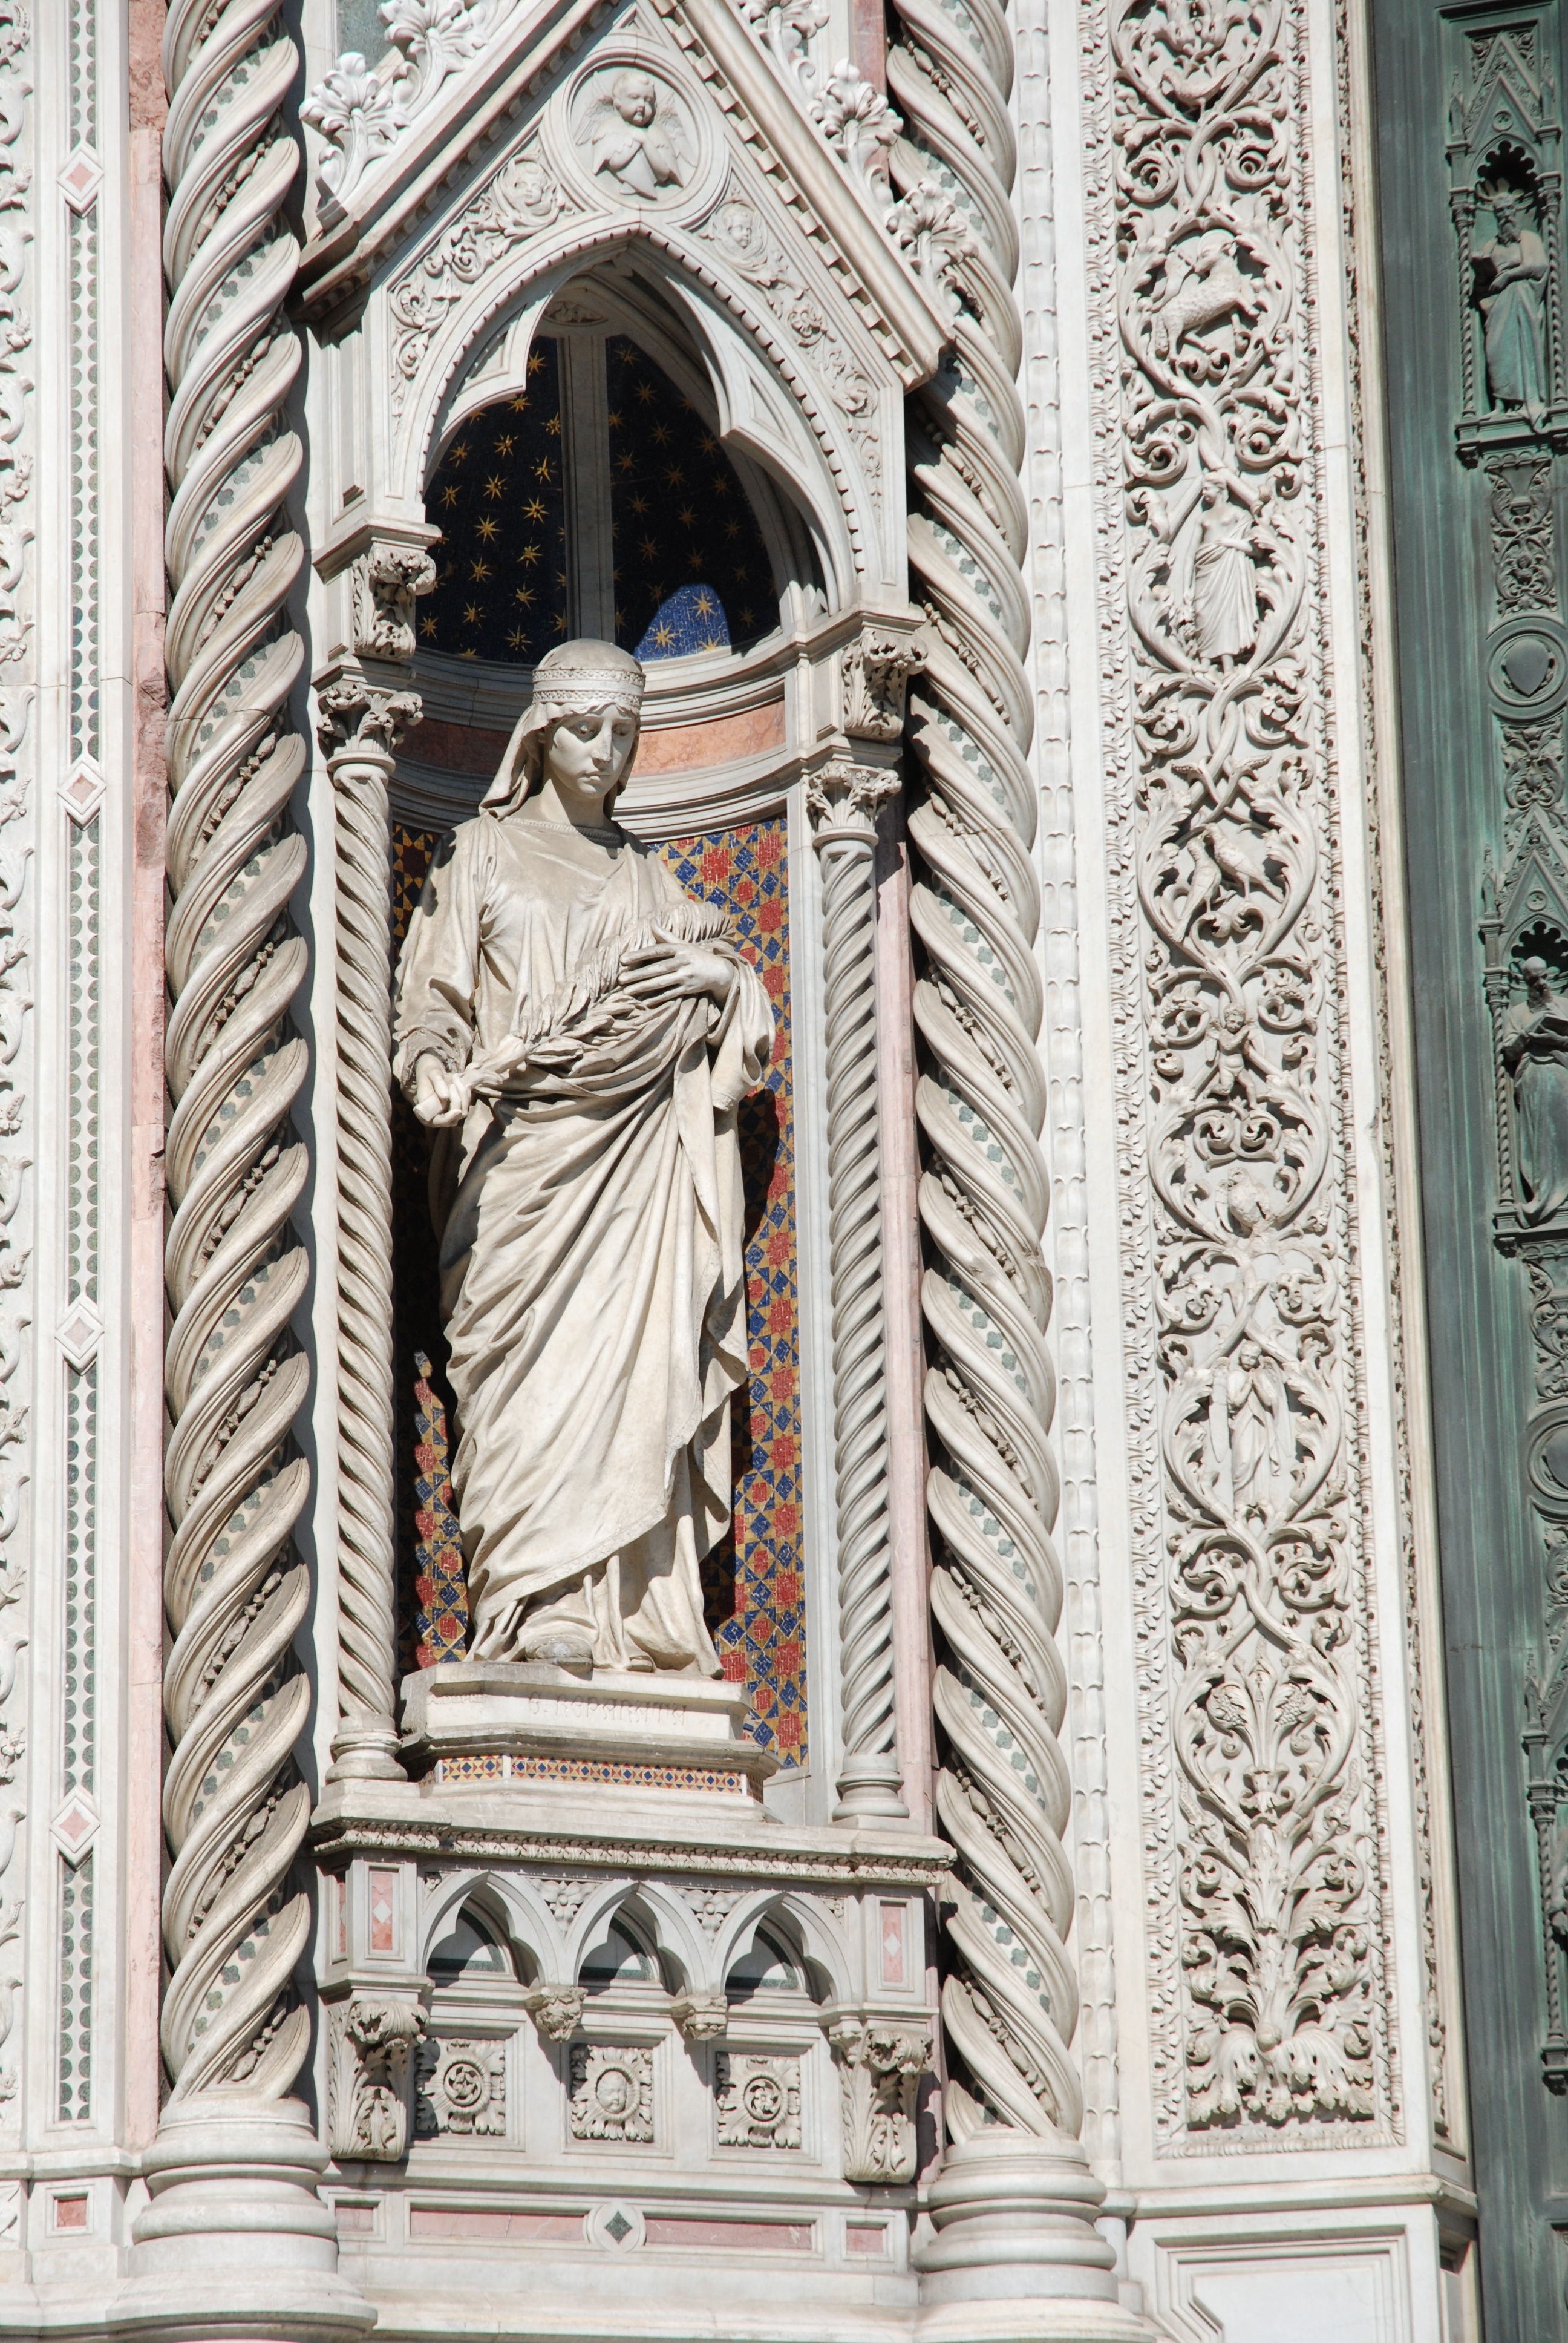
architecture, window, view, building, city, monument, statue, arch, landmark, italy, facade, church, cathedral, chapel, tourism, place of worship, sculpture, art, tour, temple, churches, statues, italia, sculptures, culture, basilica, carving, florence, monuments, gothic architecture, the art of, ancient history